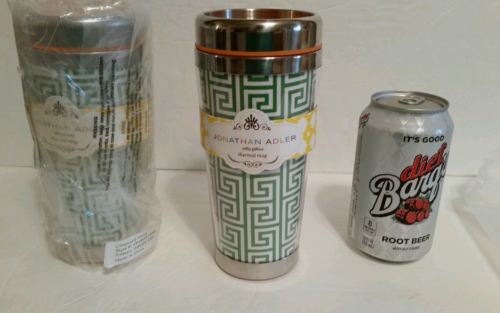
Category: mug